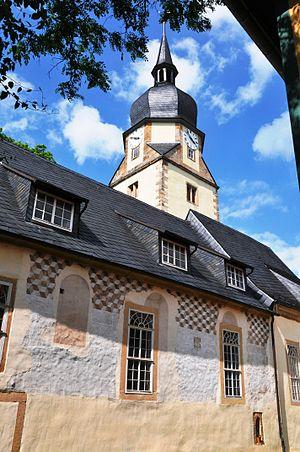
Nesse-Apfelstädt est une commune rurale allemande de l'arrondissement de Gotha en Thuringe. Elle a été formée le 1ᵉʳ décembre 2009 par la fusion des anciennes communes d'Apfelstädt, Gamstädt, Ingersleben et Neudietendorf qui en est le siège.